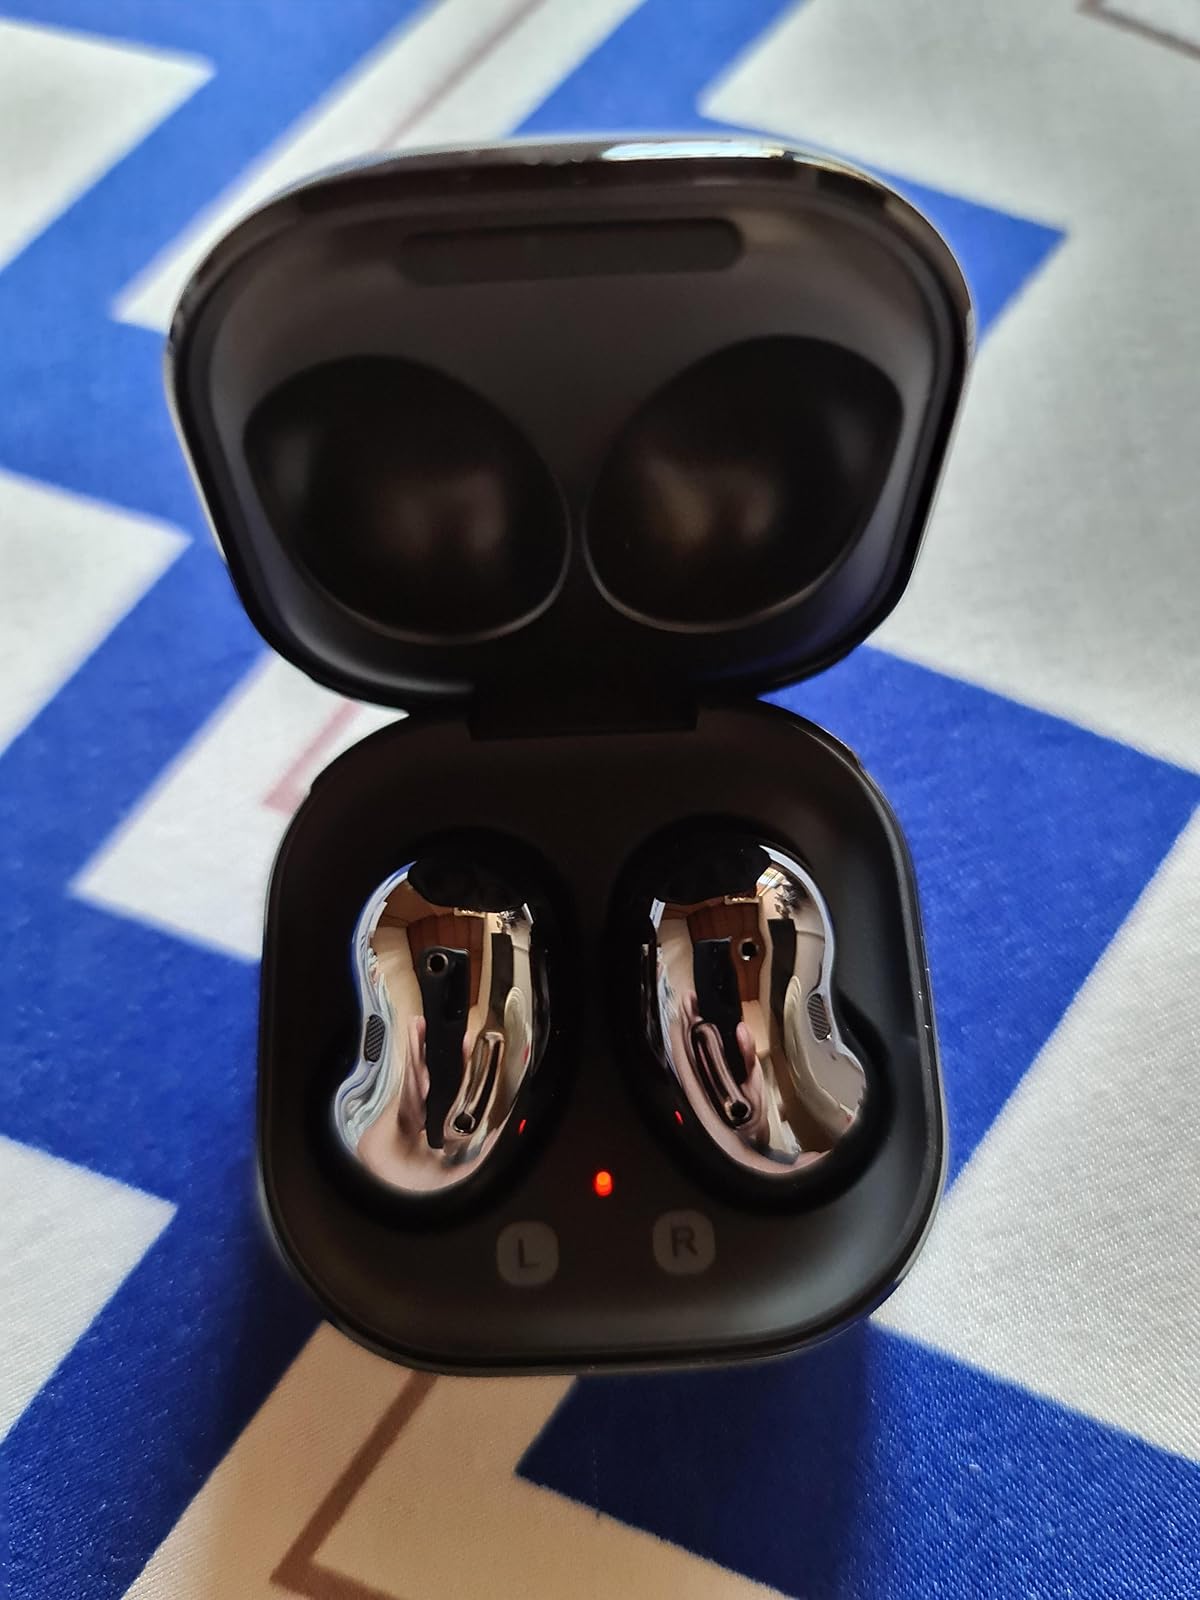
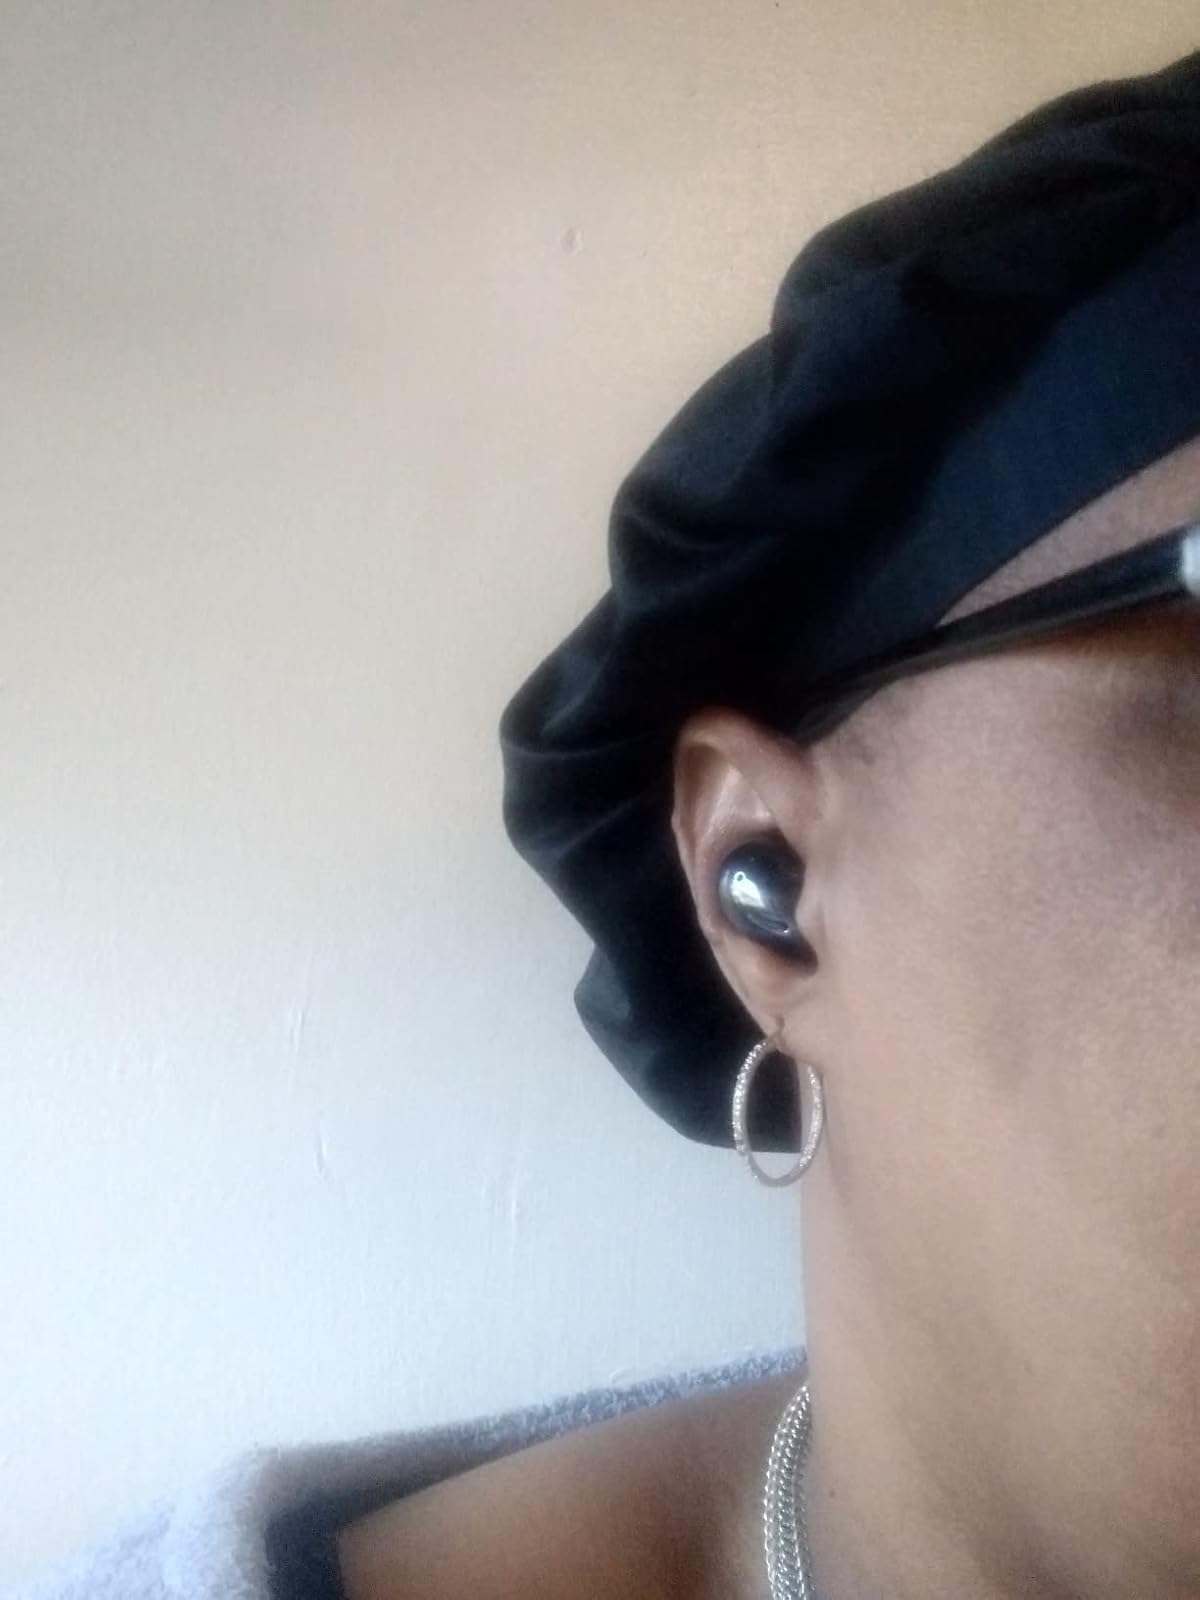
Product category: earbuds
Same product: yes